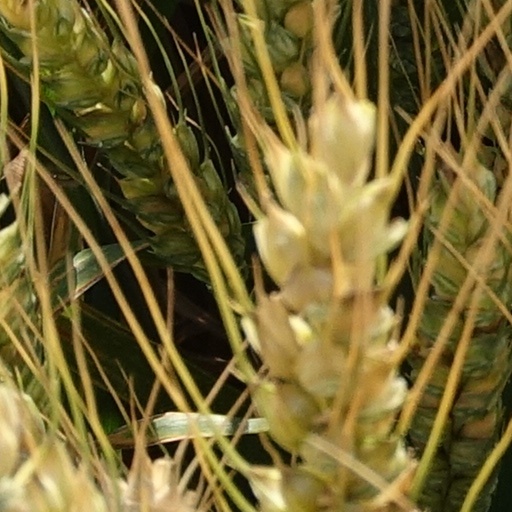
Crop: wheat